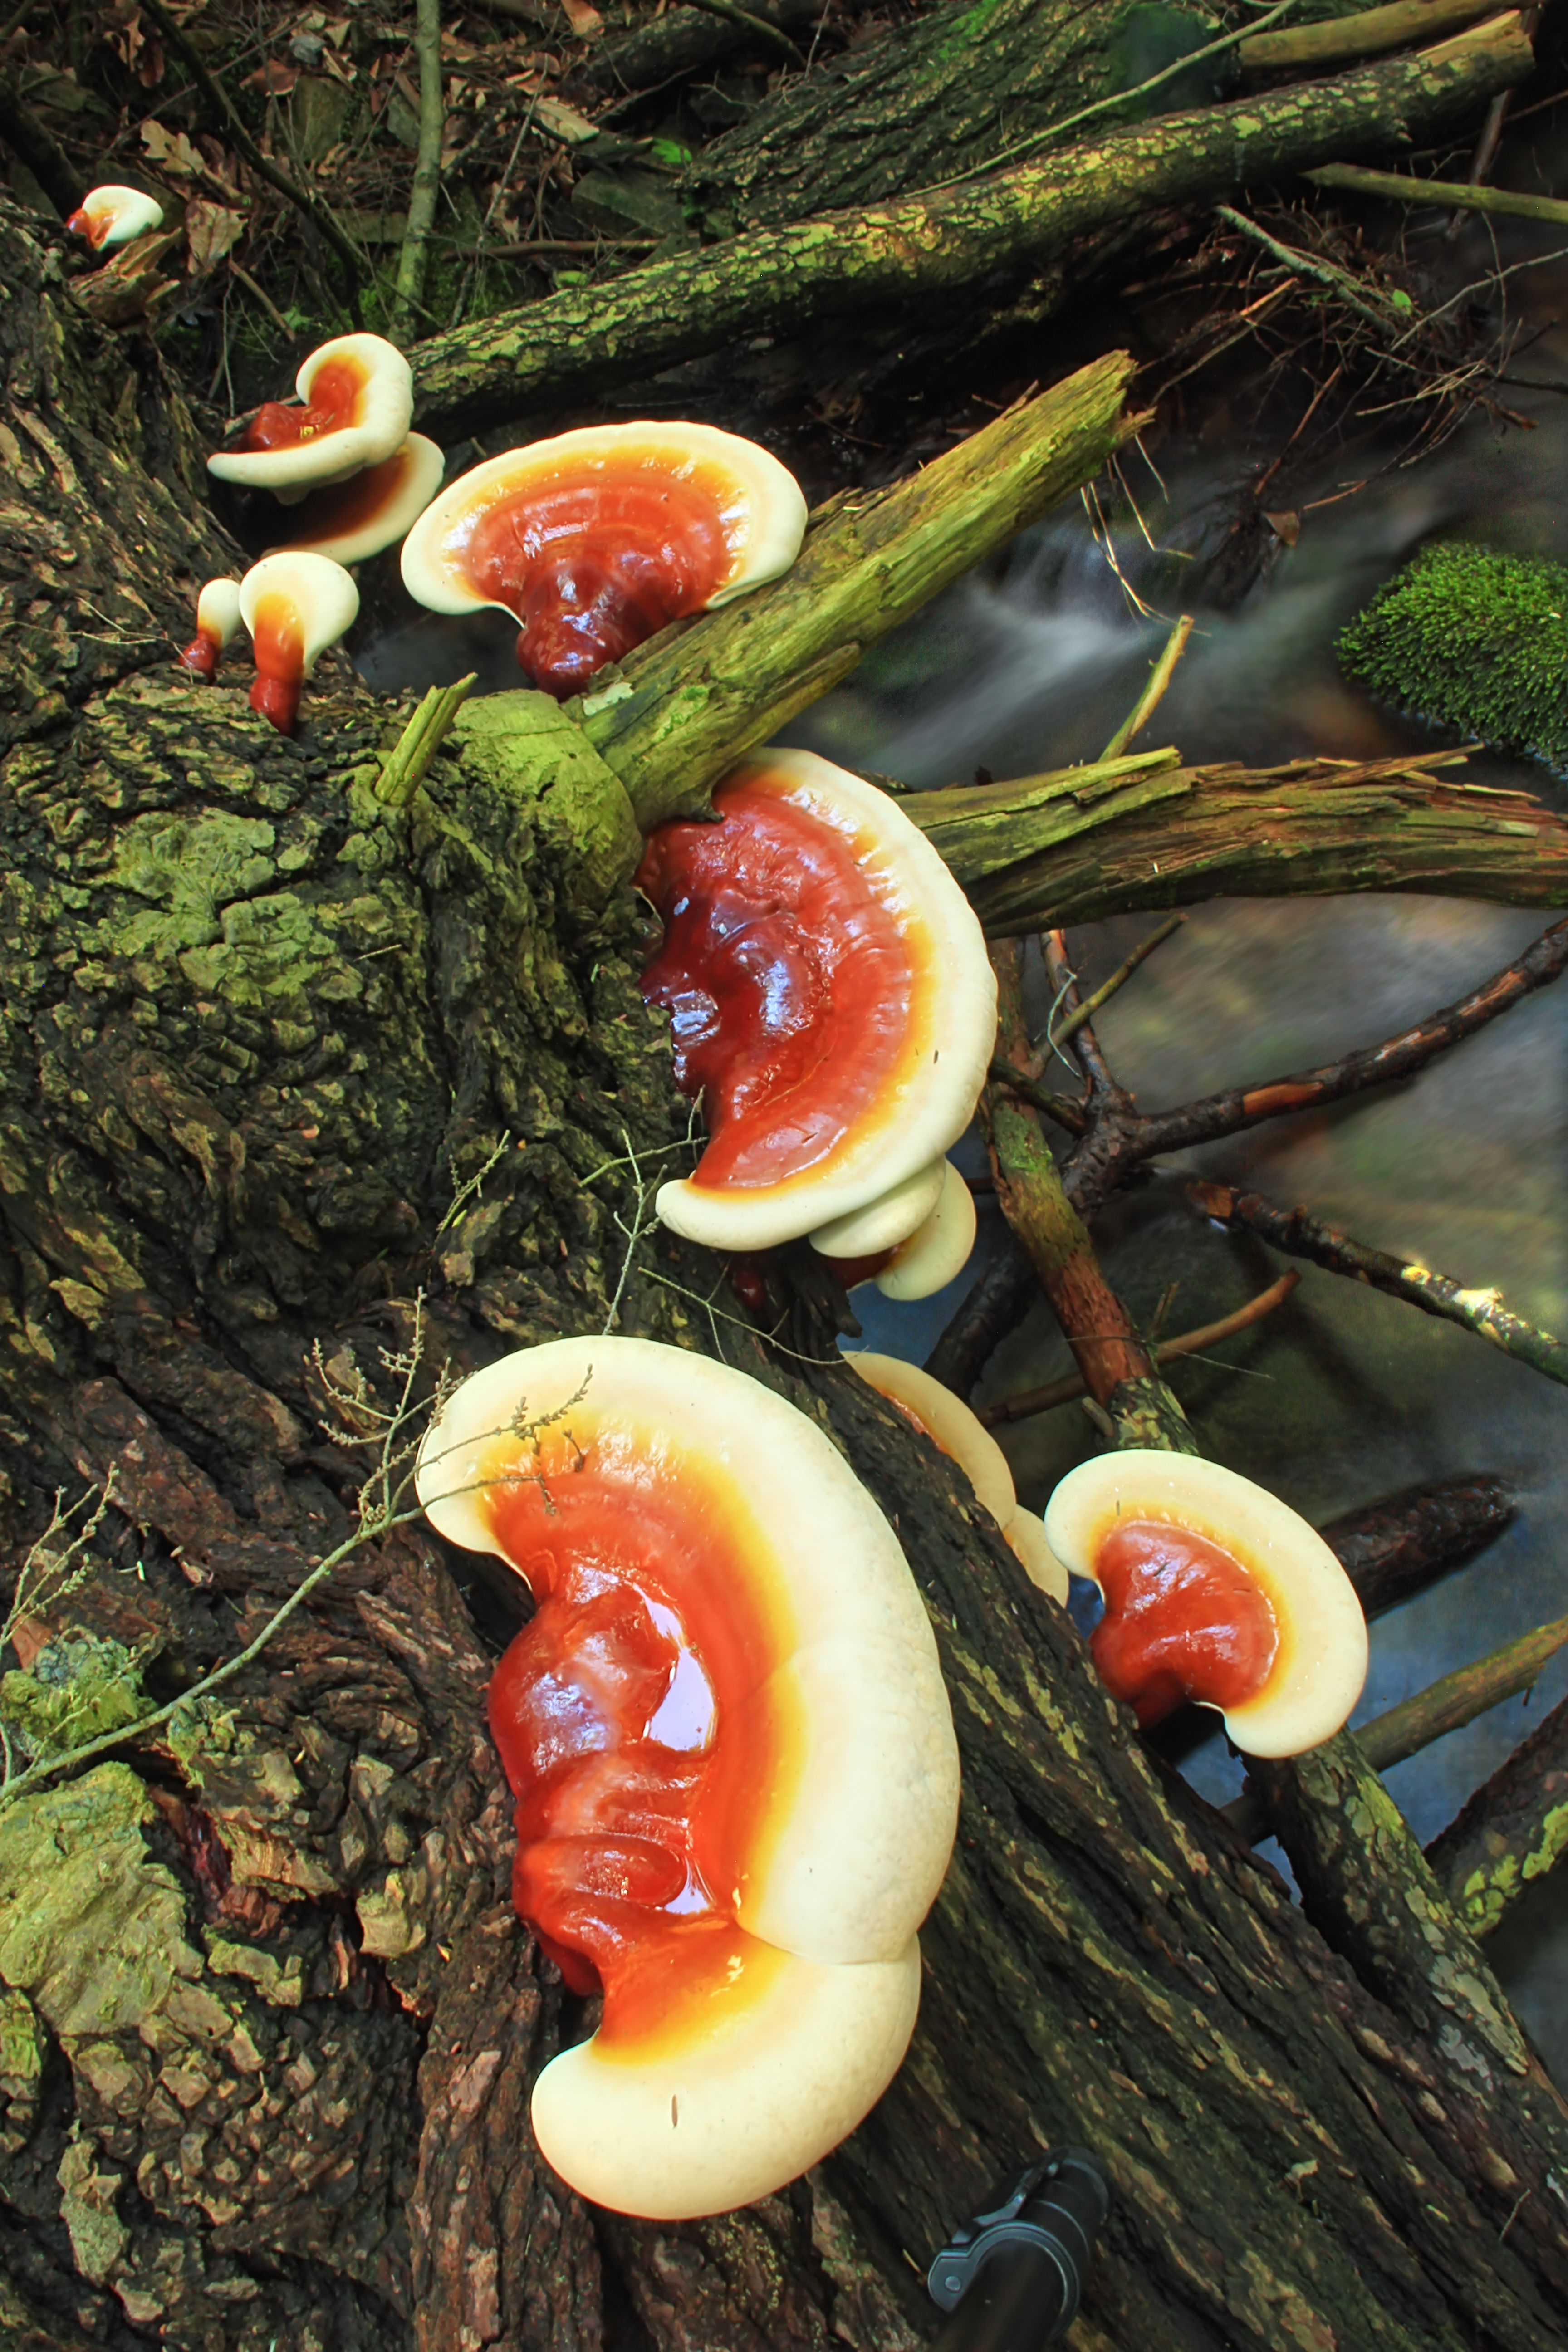
tree, nature, creek, hiking, flower, summer, stream, log, produce, autumn, botany, mushroom, decay, flora, fungus, creativecommons, fungi, mushrooms, pennsylvaniawilds, tsugacanadensis, pennsylvania, shelffungus, centrecounty, hemlock, easternhemlock, bracketfungus, ganodermatsugae, hemlockvarnishfungus, moshannonstateforest, alleghenyfronttrail, huttonrun, macro photography, medicinal mushroom, lingzhi mushroom